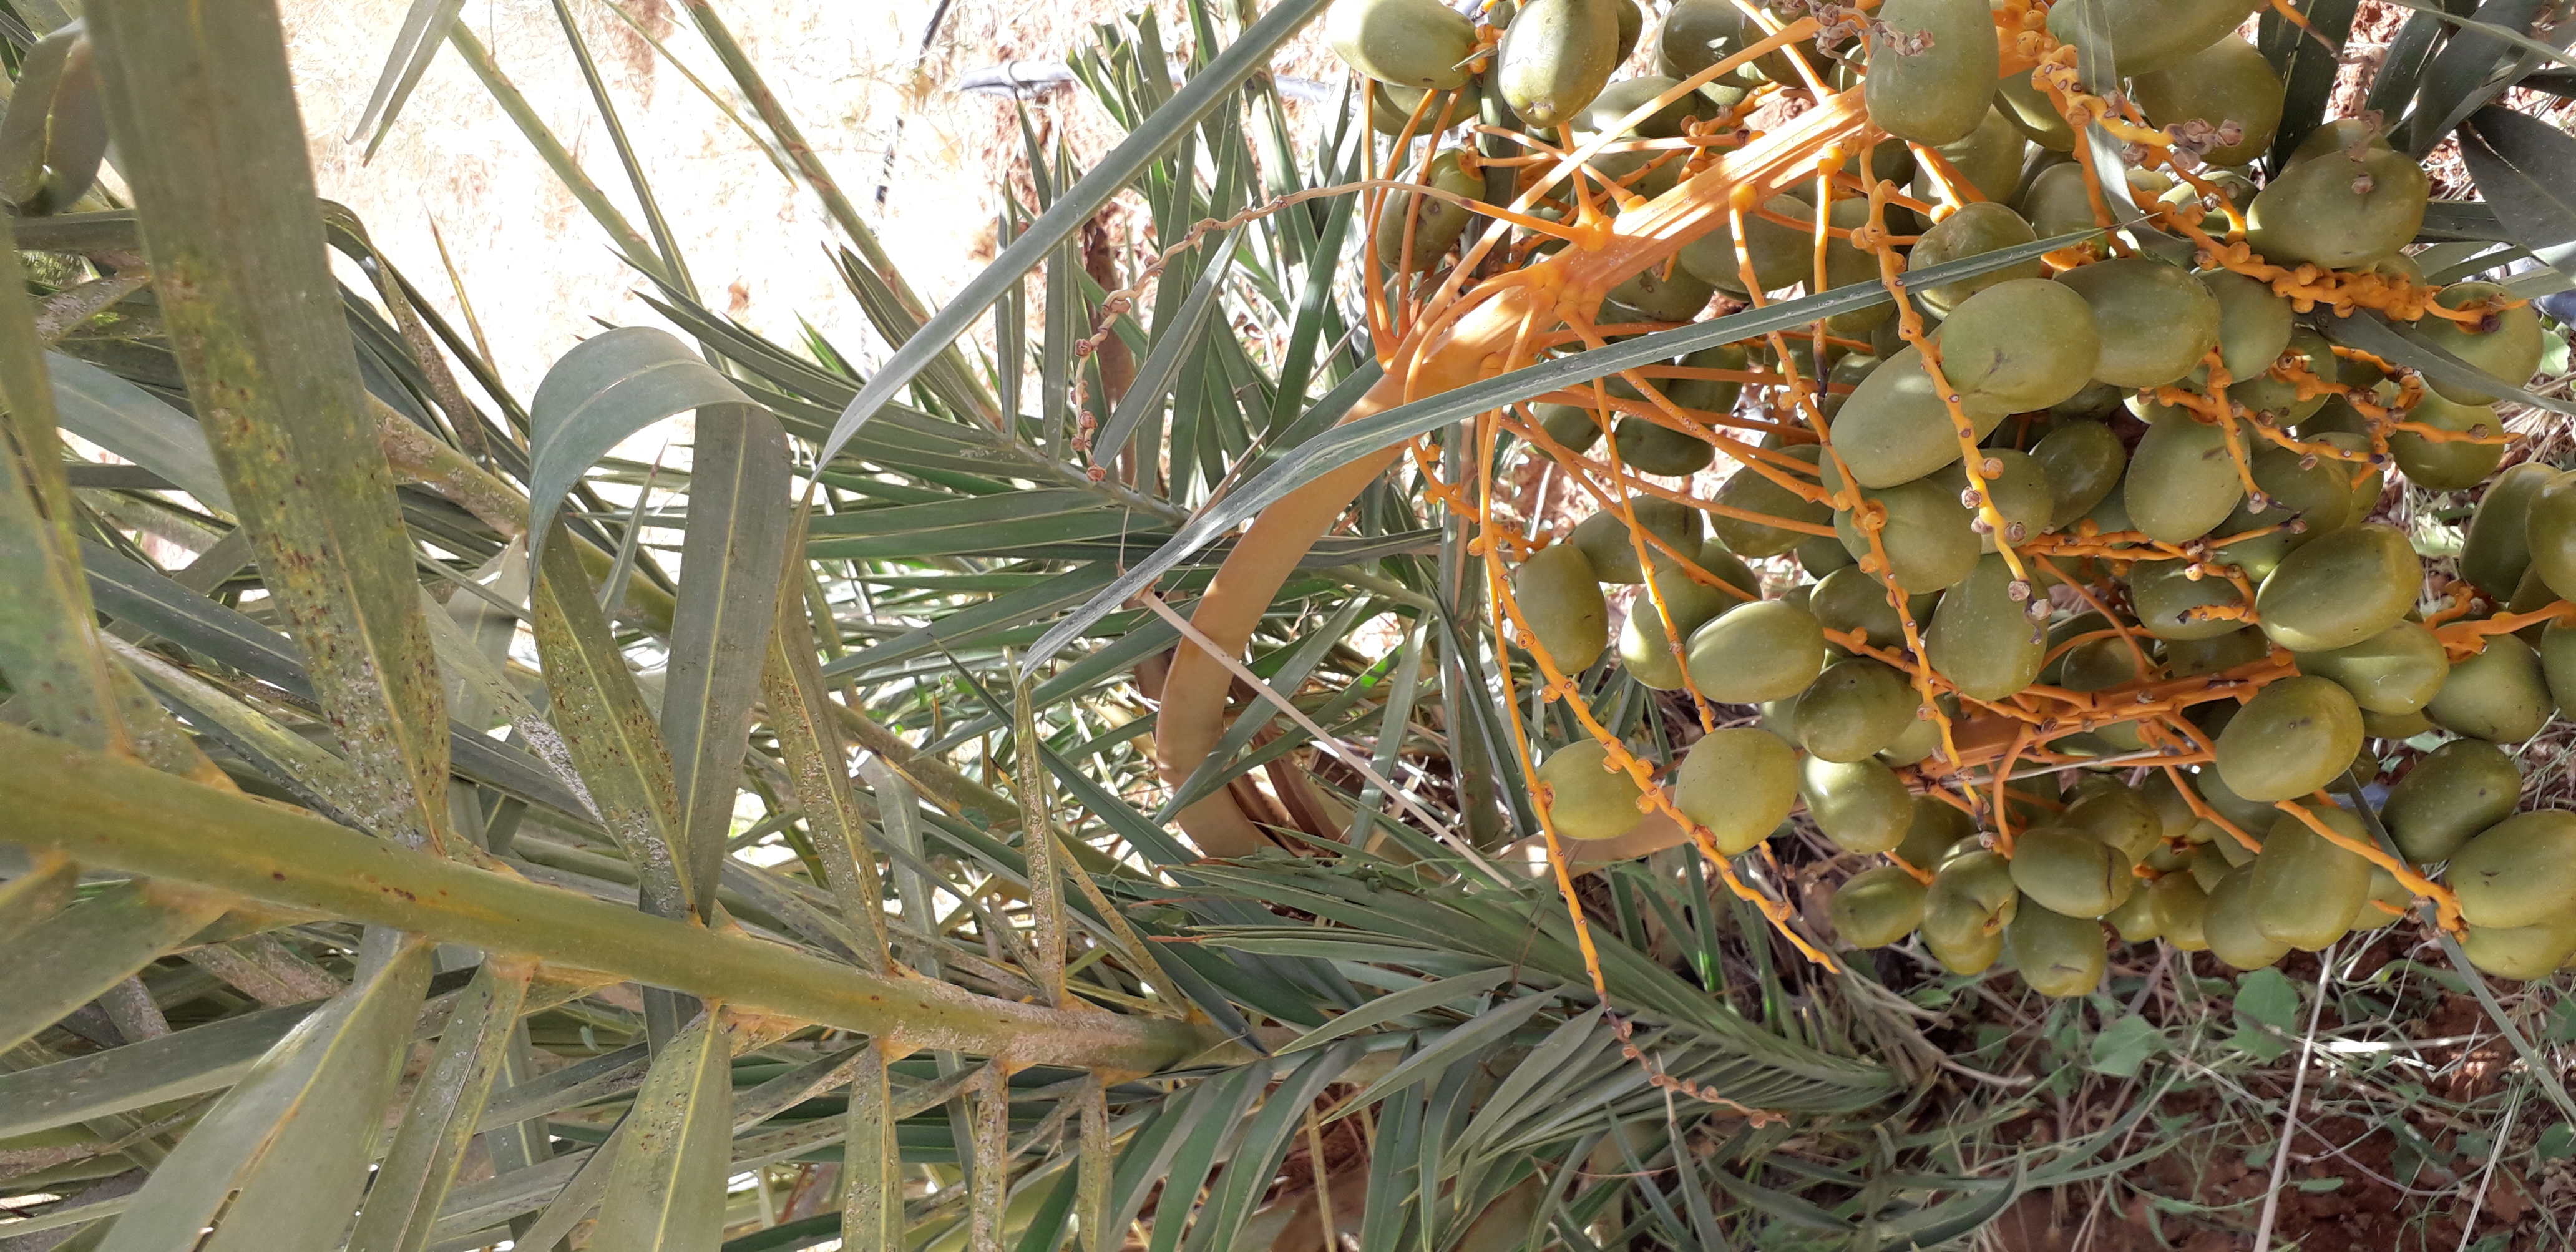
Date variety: Boufagous